Es ist dir gesagt, Mensch, was gut ist, BWV 45

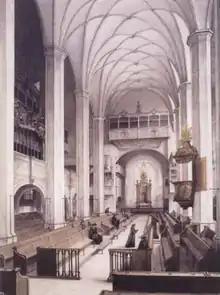
Thomaskirche, Leipzig

(It has been told to you, man, what is good), 45 is a church cantata by Johann Sebastian Bach. He composed it in Leipzig for the eighth Sunday after Trinity and first performed it on 11 August 1726.